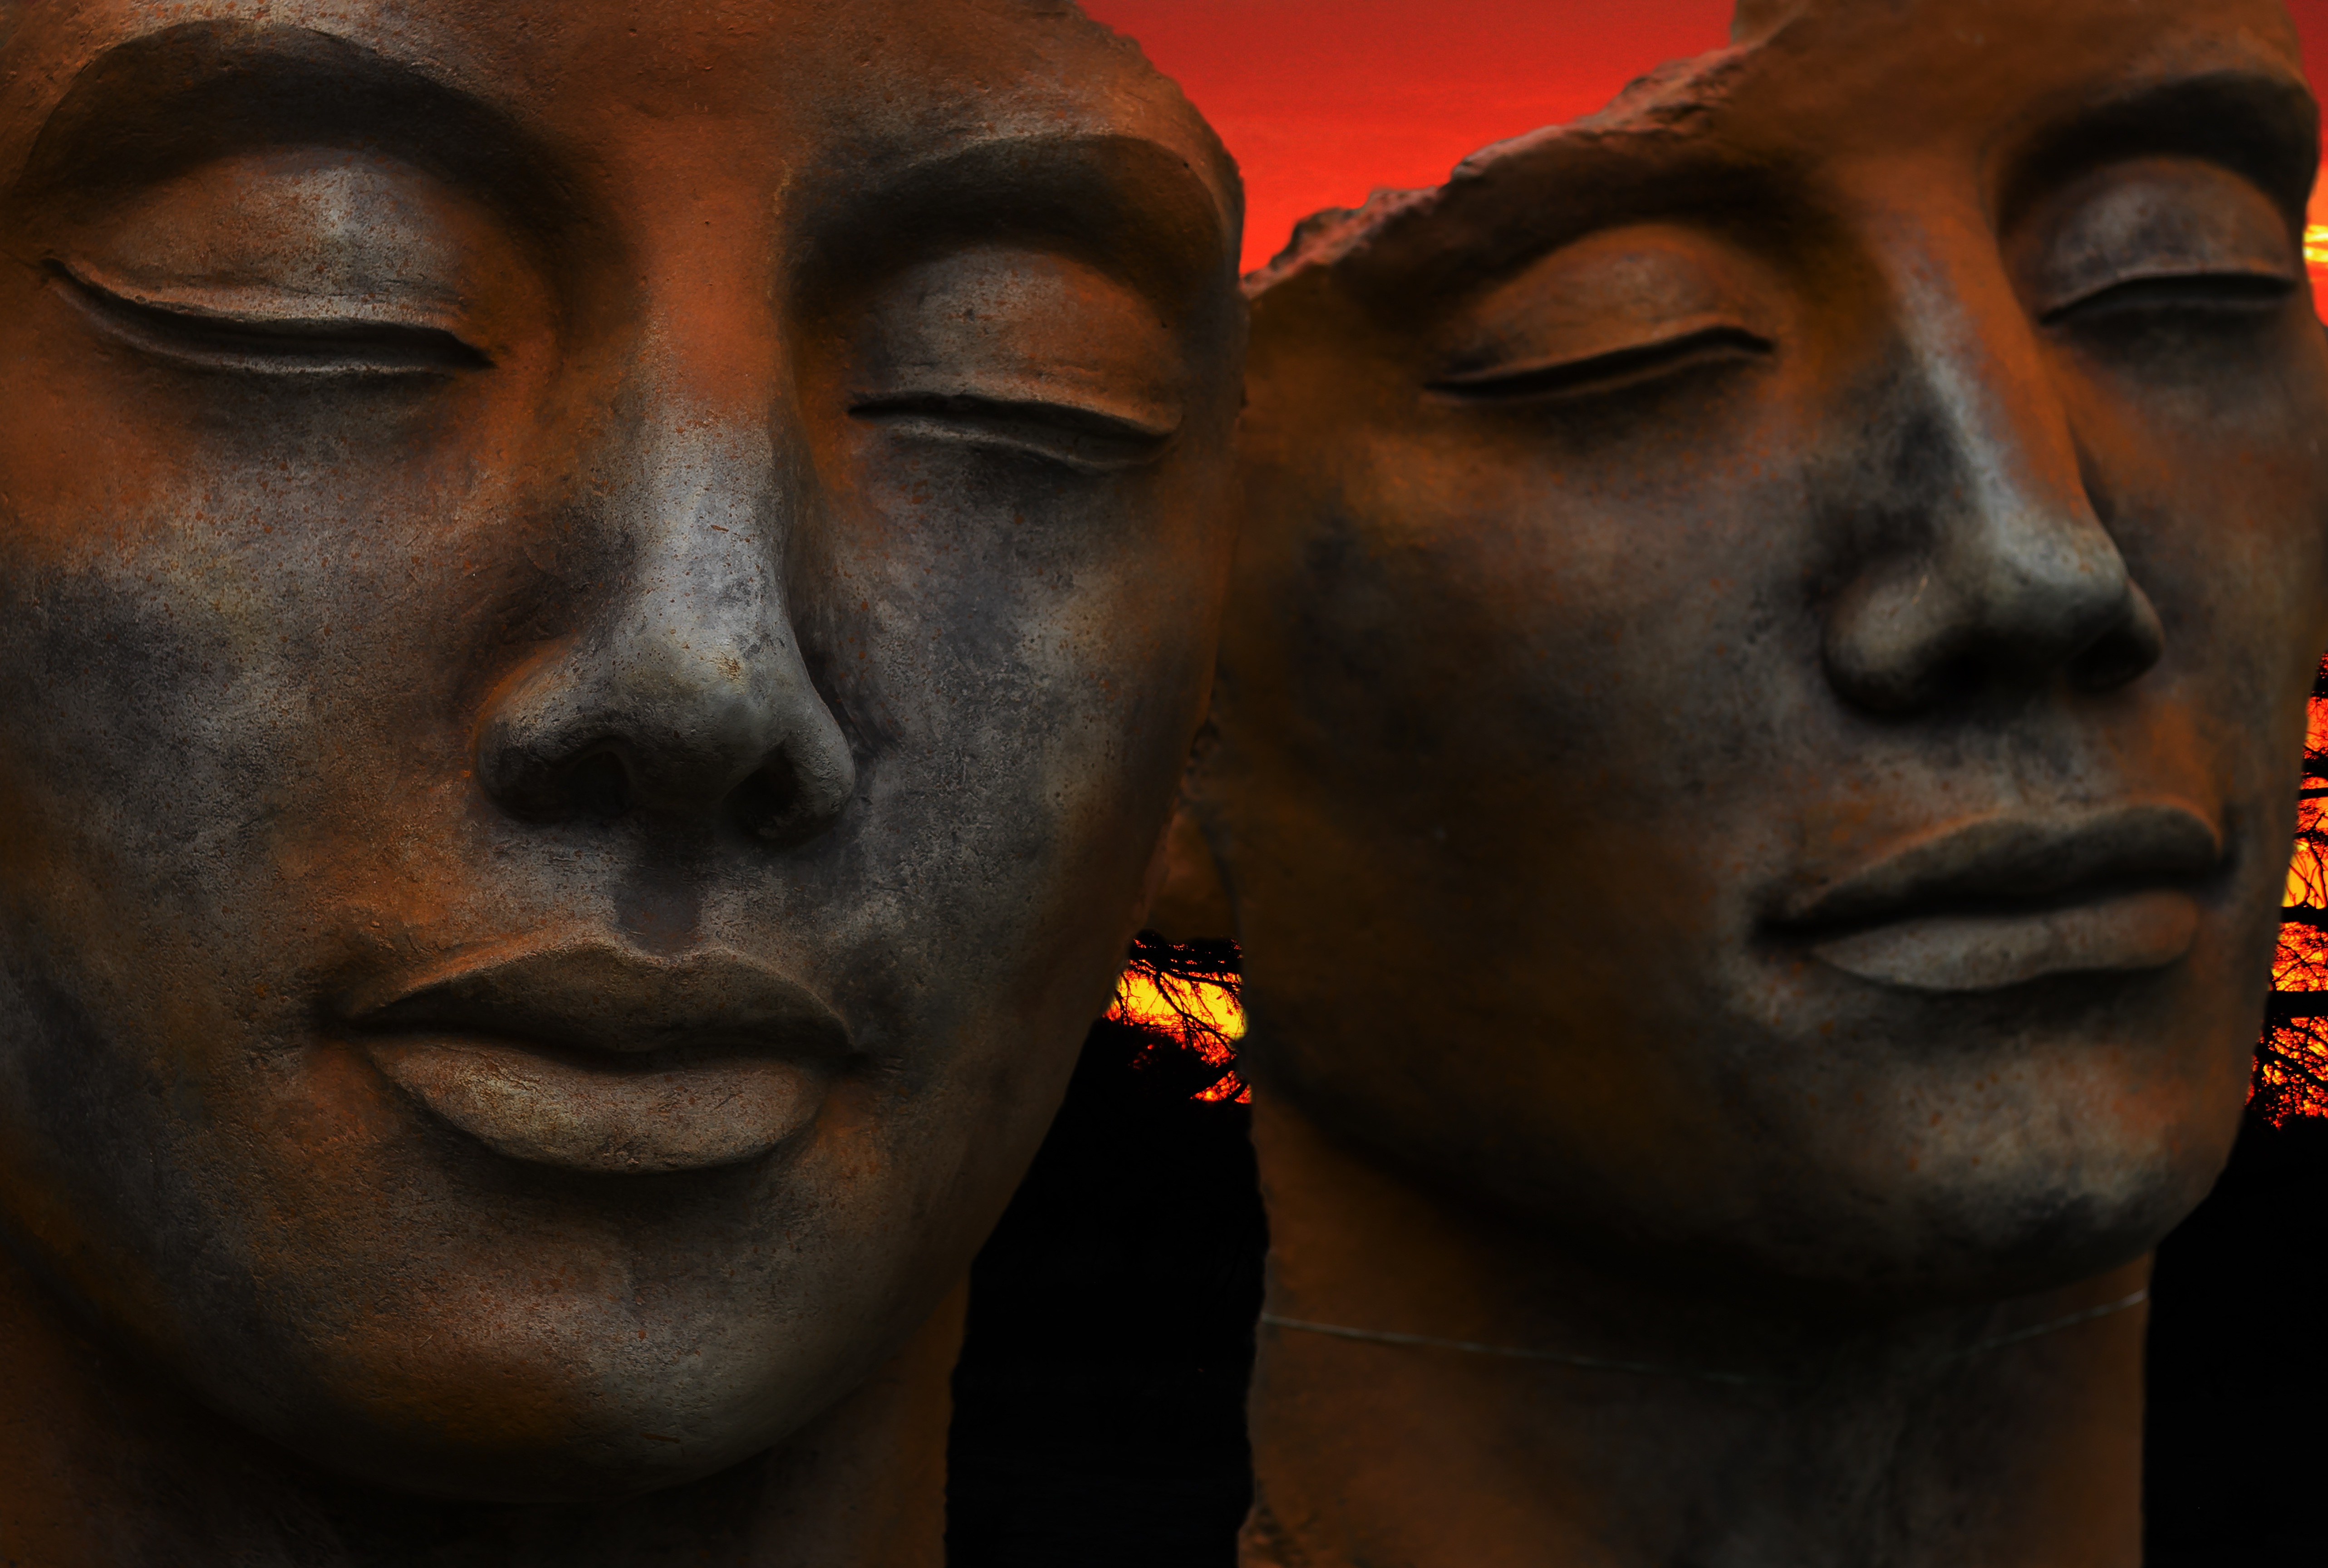
man, person, light, sunset, photographer, mystical, profile, monument, statue, love, portrait, red, color, africa, shadow, brown, religion, think, human, black, yellow, christian, close up, tribe, sad, face, sculpture, religious, nose, eyes, art, background, happy, temple, head, hope, see, poster, christianity, bronze, holy, silhouettes, heads, dreams, shimmer, god, believe, drought, mute, mysticism, shadow play, wish you, hispanic, angel face, special effects, fulfillment